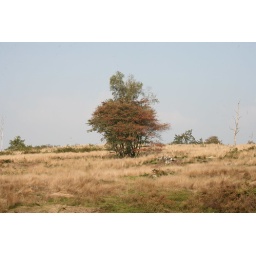
A single tree with lots of red berries in the middle of Kingsley Common.